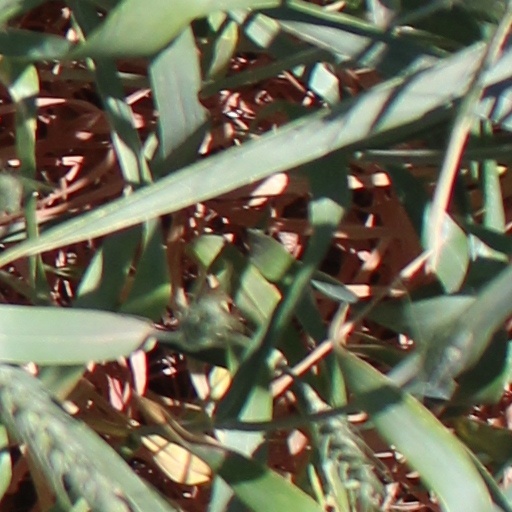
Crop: wheat